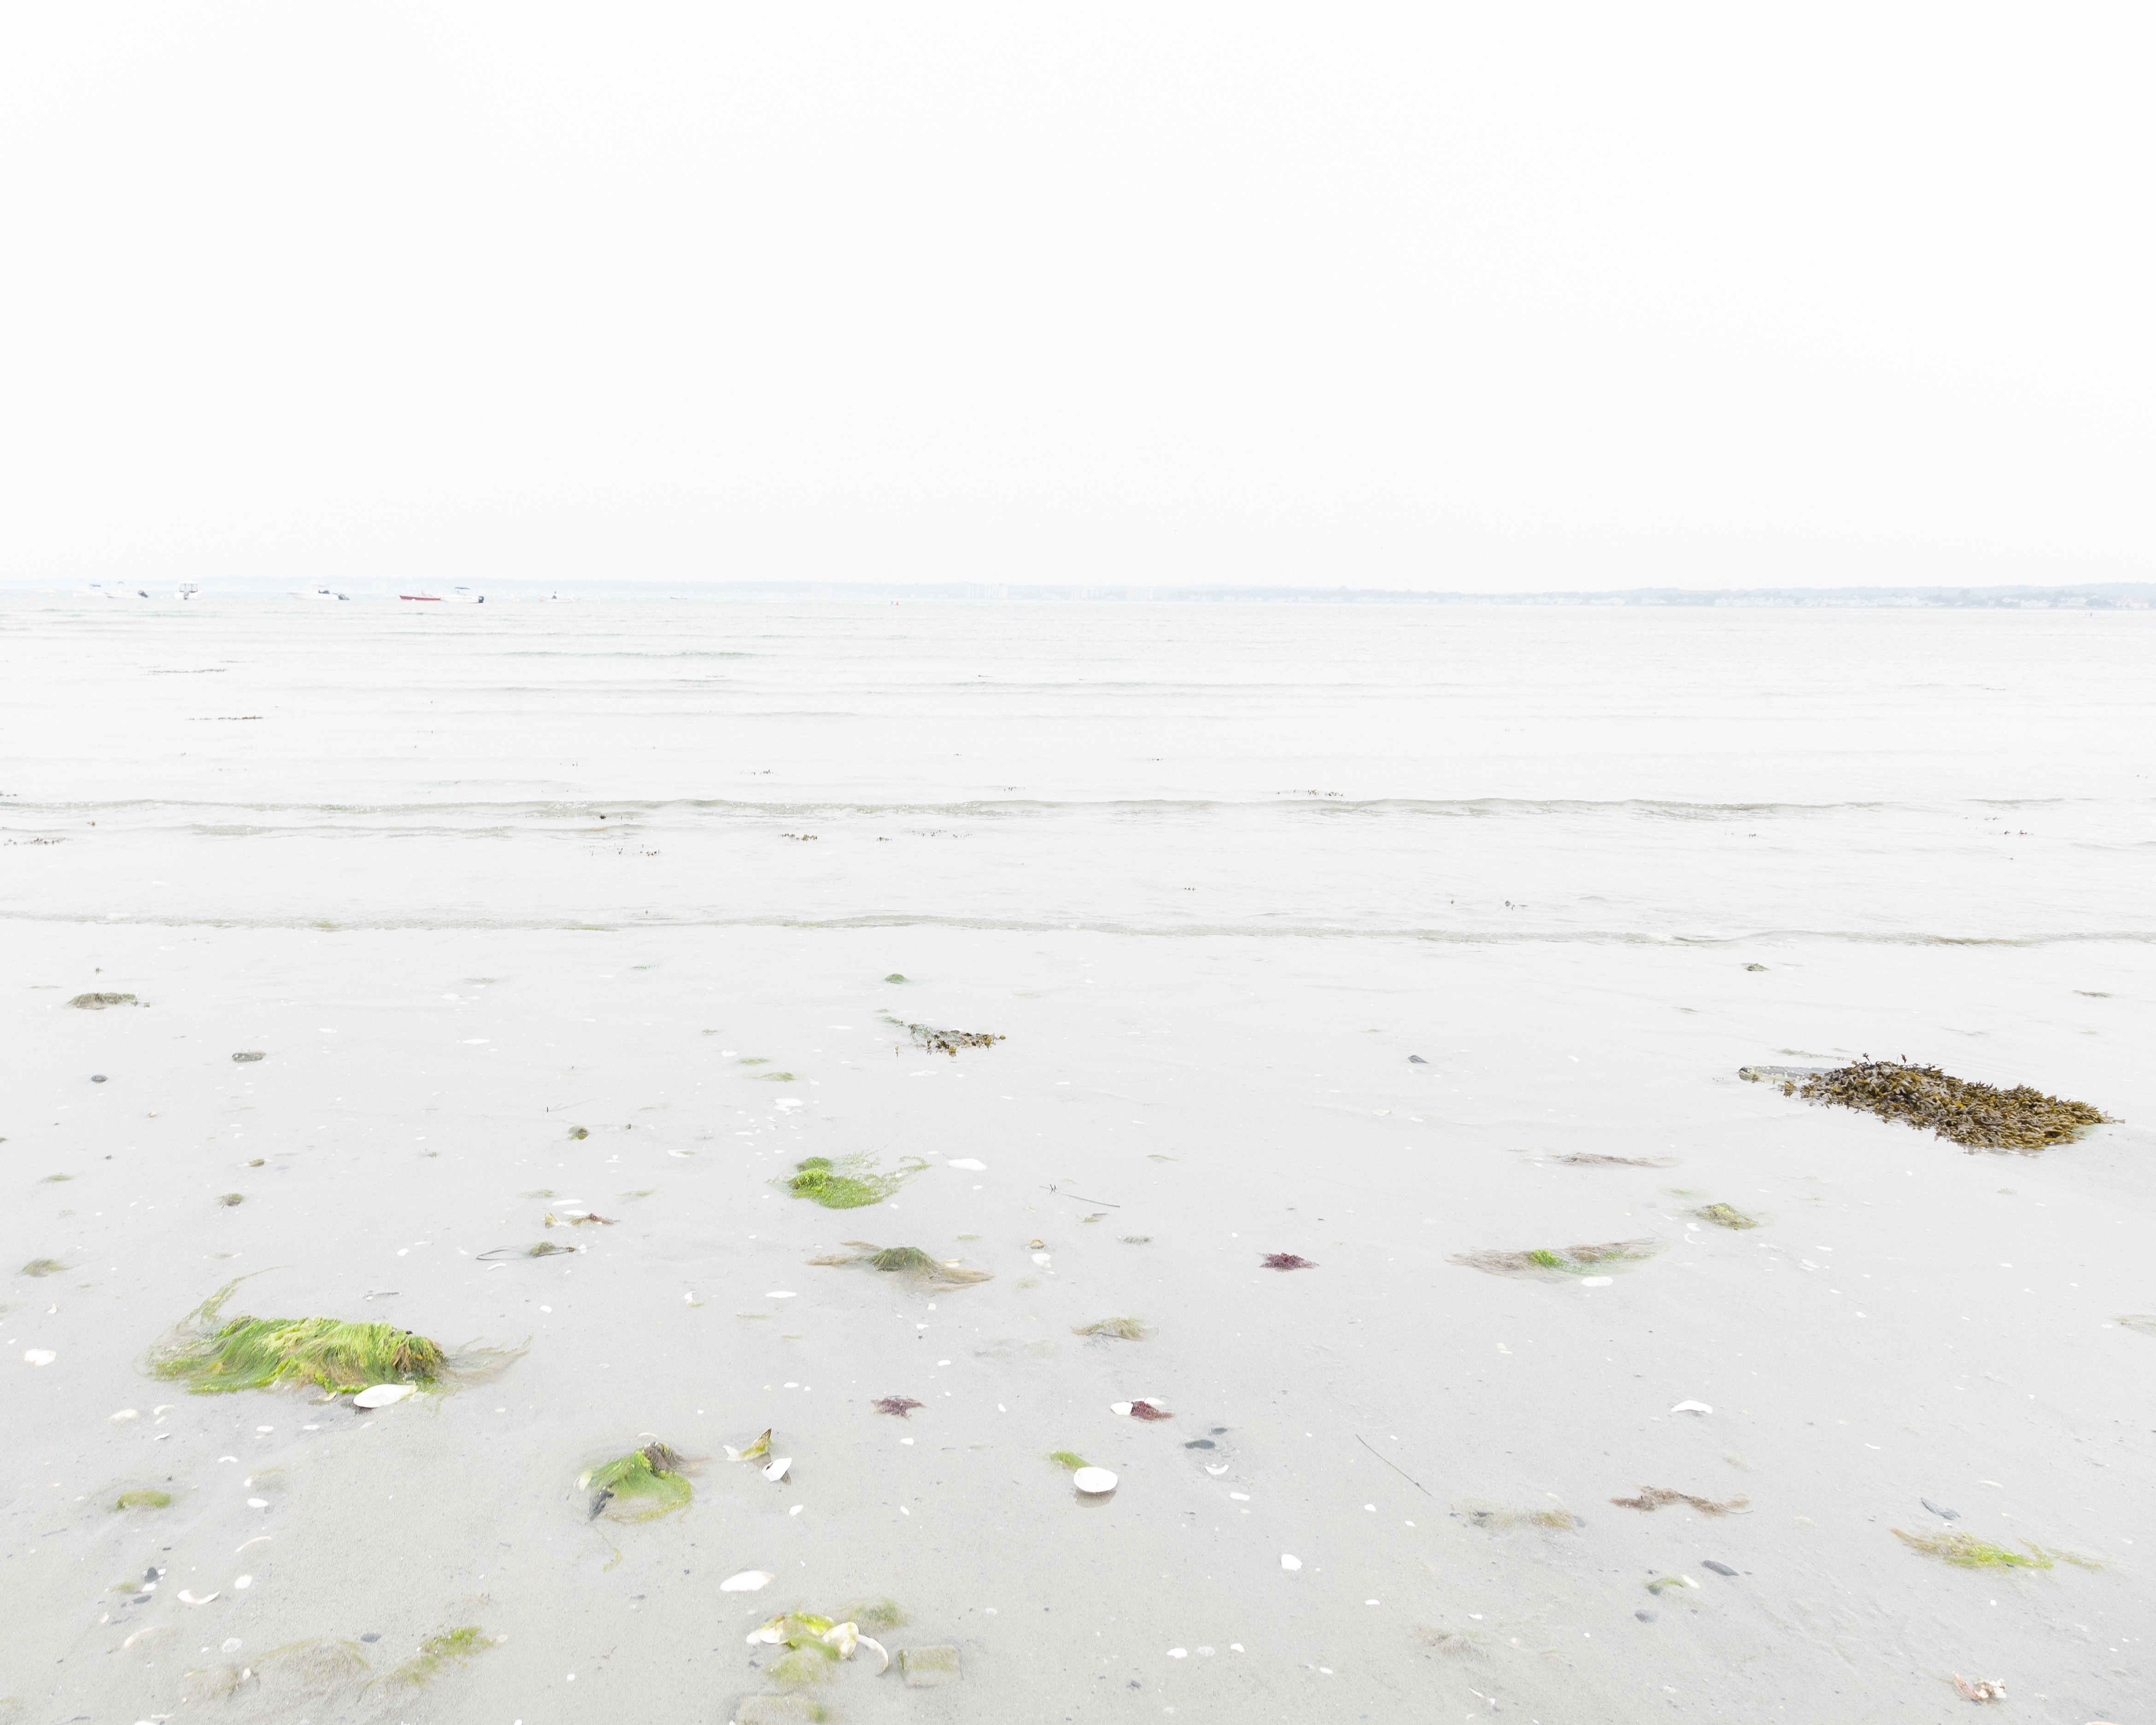
sea, sand, material